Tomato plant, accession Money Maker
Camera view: horizontal (90 deg, fisheye); turntable rotation: 210 degrees
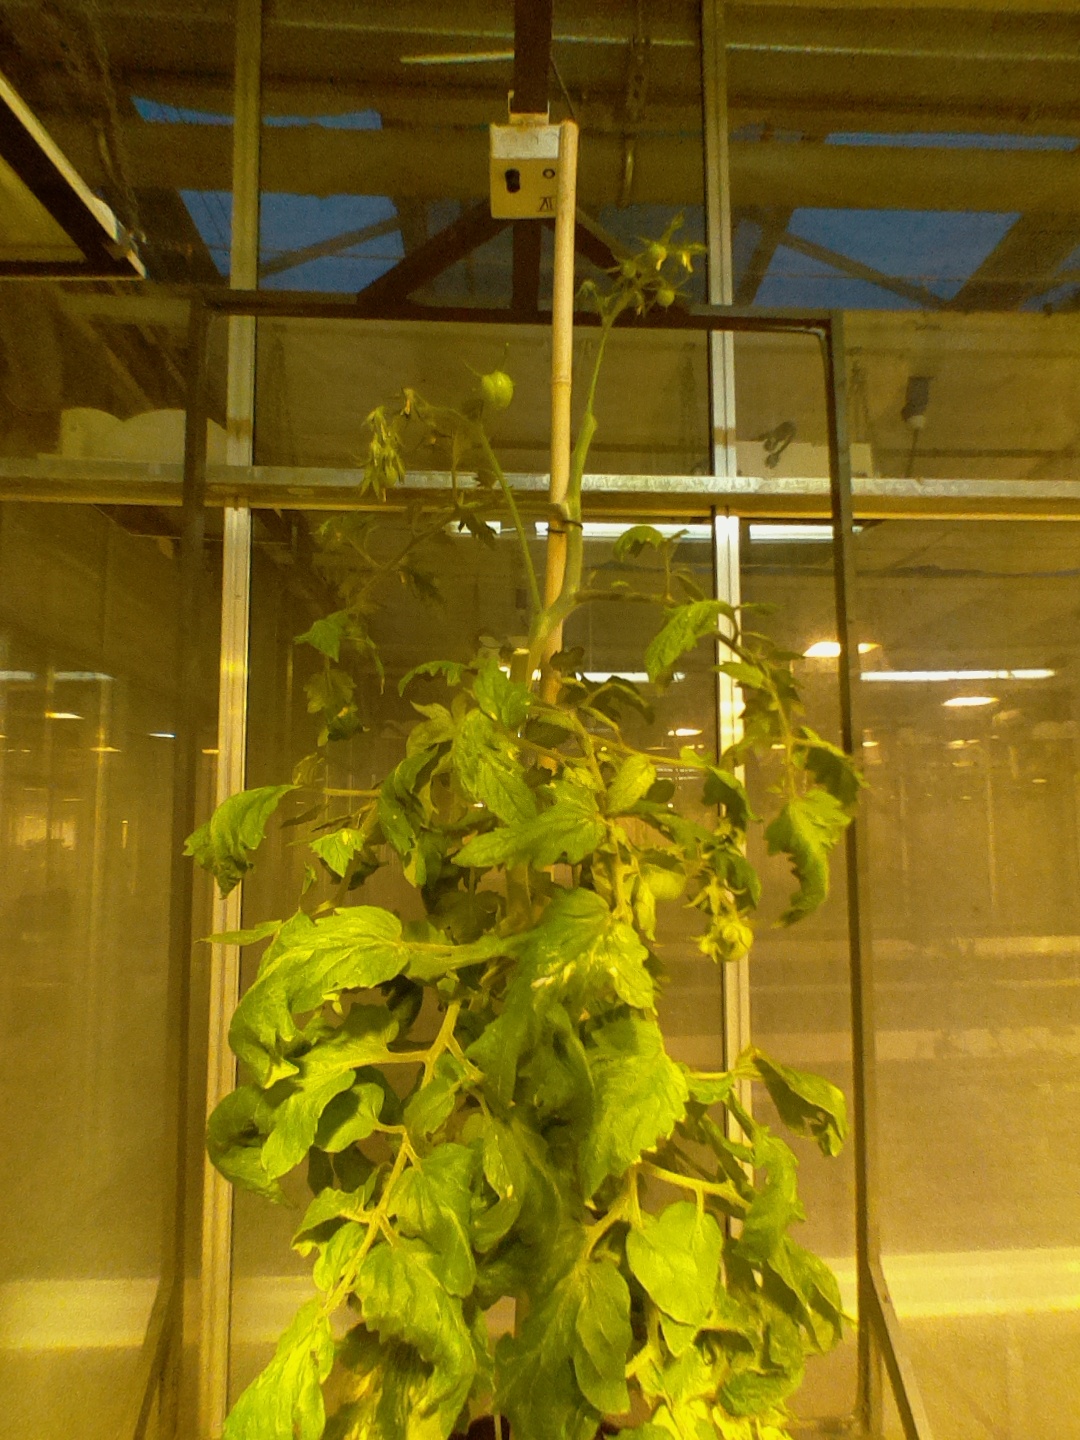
BBCH growth stage 77: 70%-80% of final fruit size